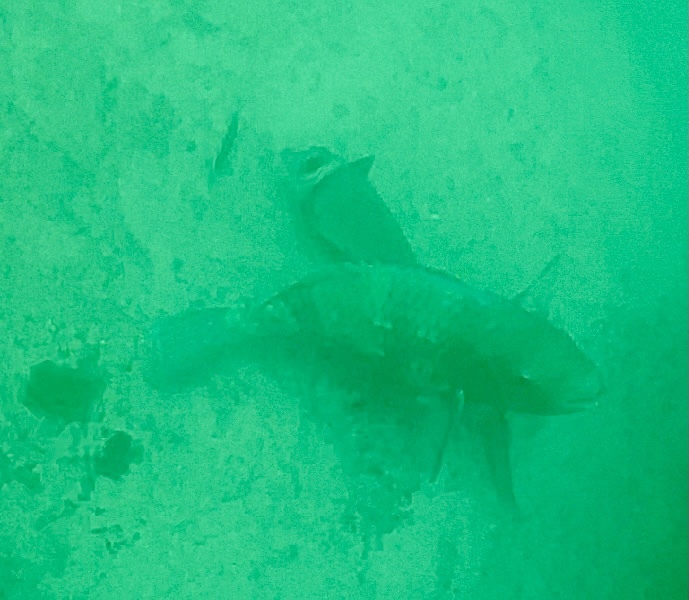
Scarus ghobban (Blue-barred Parrotfish)